Otto Luihn

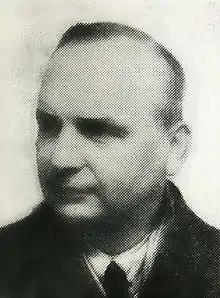

Otto Luihn (15 March 1890 – 3 March 1943) was a Norwegian newspaper editor, magazine editor and poet.